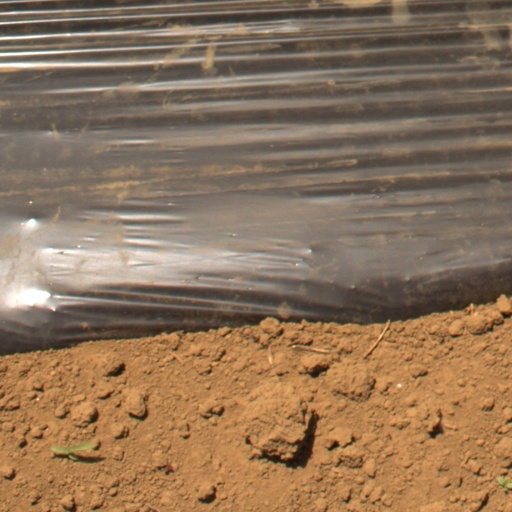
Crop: Jerusalem artichoke